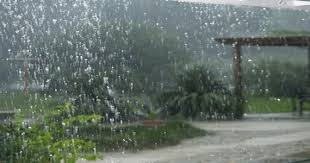
Weather: rain or strom